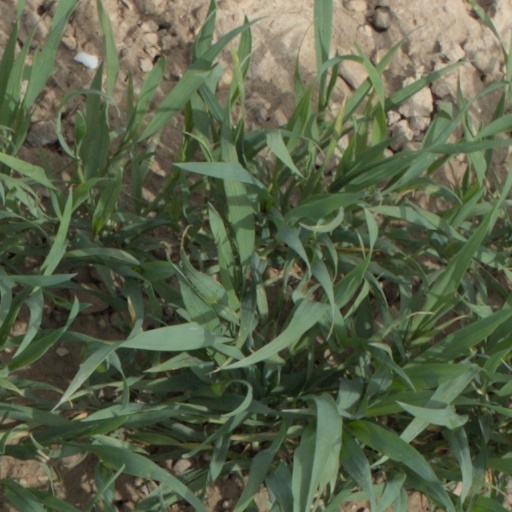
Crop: wheat